Giuseppe Pellizza da Volpedo

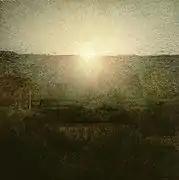
"The Sun", oil on canvas, 1904, 150.5 x 150.5 cm. Galleria Nazionale d'Arte Moderna e Contemporanea, Rome

In 1898, he participated in the in Turin. His pictures in these years progressively abandoned impastoed painting to adopt Divisionism, an artistic technique based on the division of colours through the use of small points and lines. Pellizza was confronted with other paintings that used this technique, above all those of Giovanni Segantini, Angelo Morbelli, Vittore Grubicy de Dragon, Plinio Nomellini, Emilio Longoni and Gaetano Previati. In 1891, he exhibited in the Triennale di Milano to a greater public. He continued his journey throughout Italy at the "Esposizione Italo-Colombiana" in Genoa in 1892 and then a new 1894 exhibition in Milan.